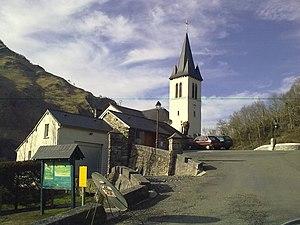
Eglise de Louvie-Soubiron
Louvie-Soubiron est une commune française située dans le département des Pyrénées-Atlantiques, en région Nouvelle-Aquitaine.